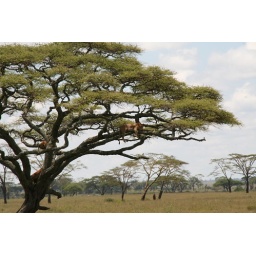
cat in tree